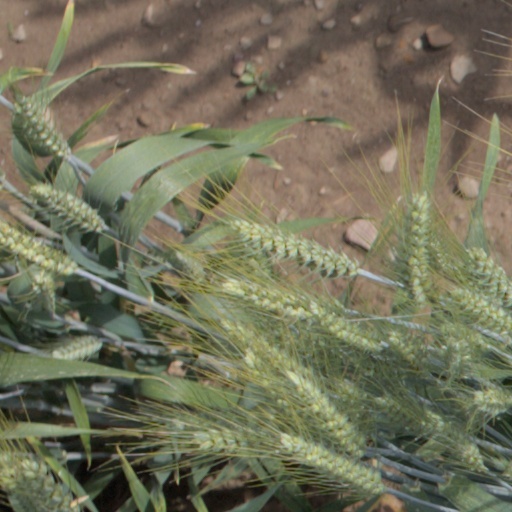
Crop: wheat